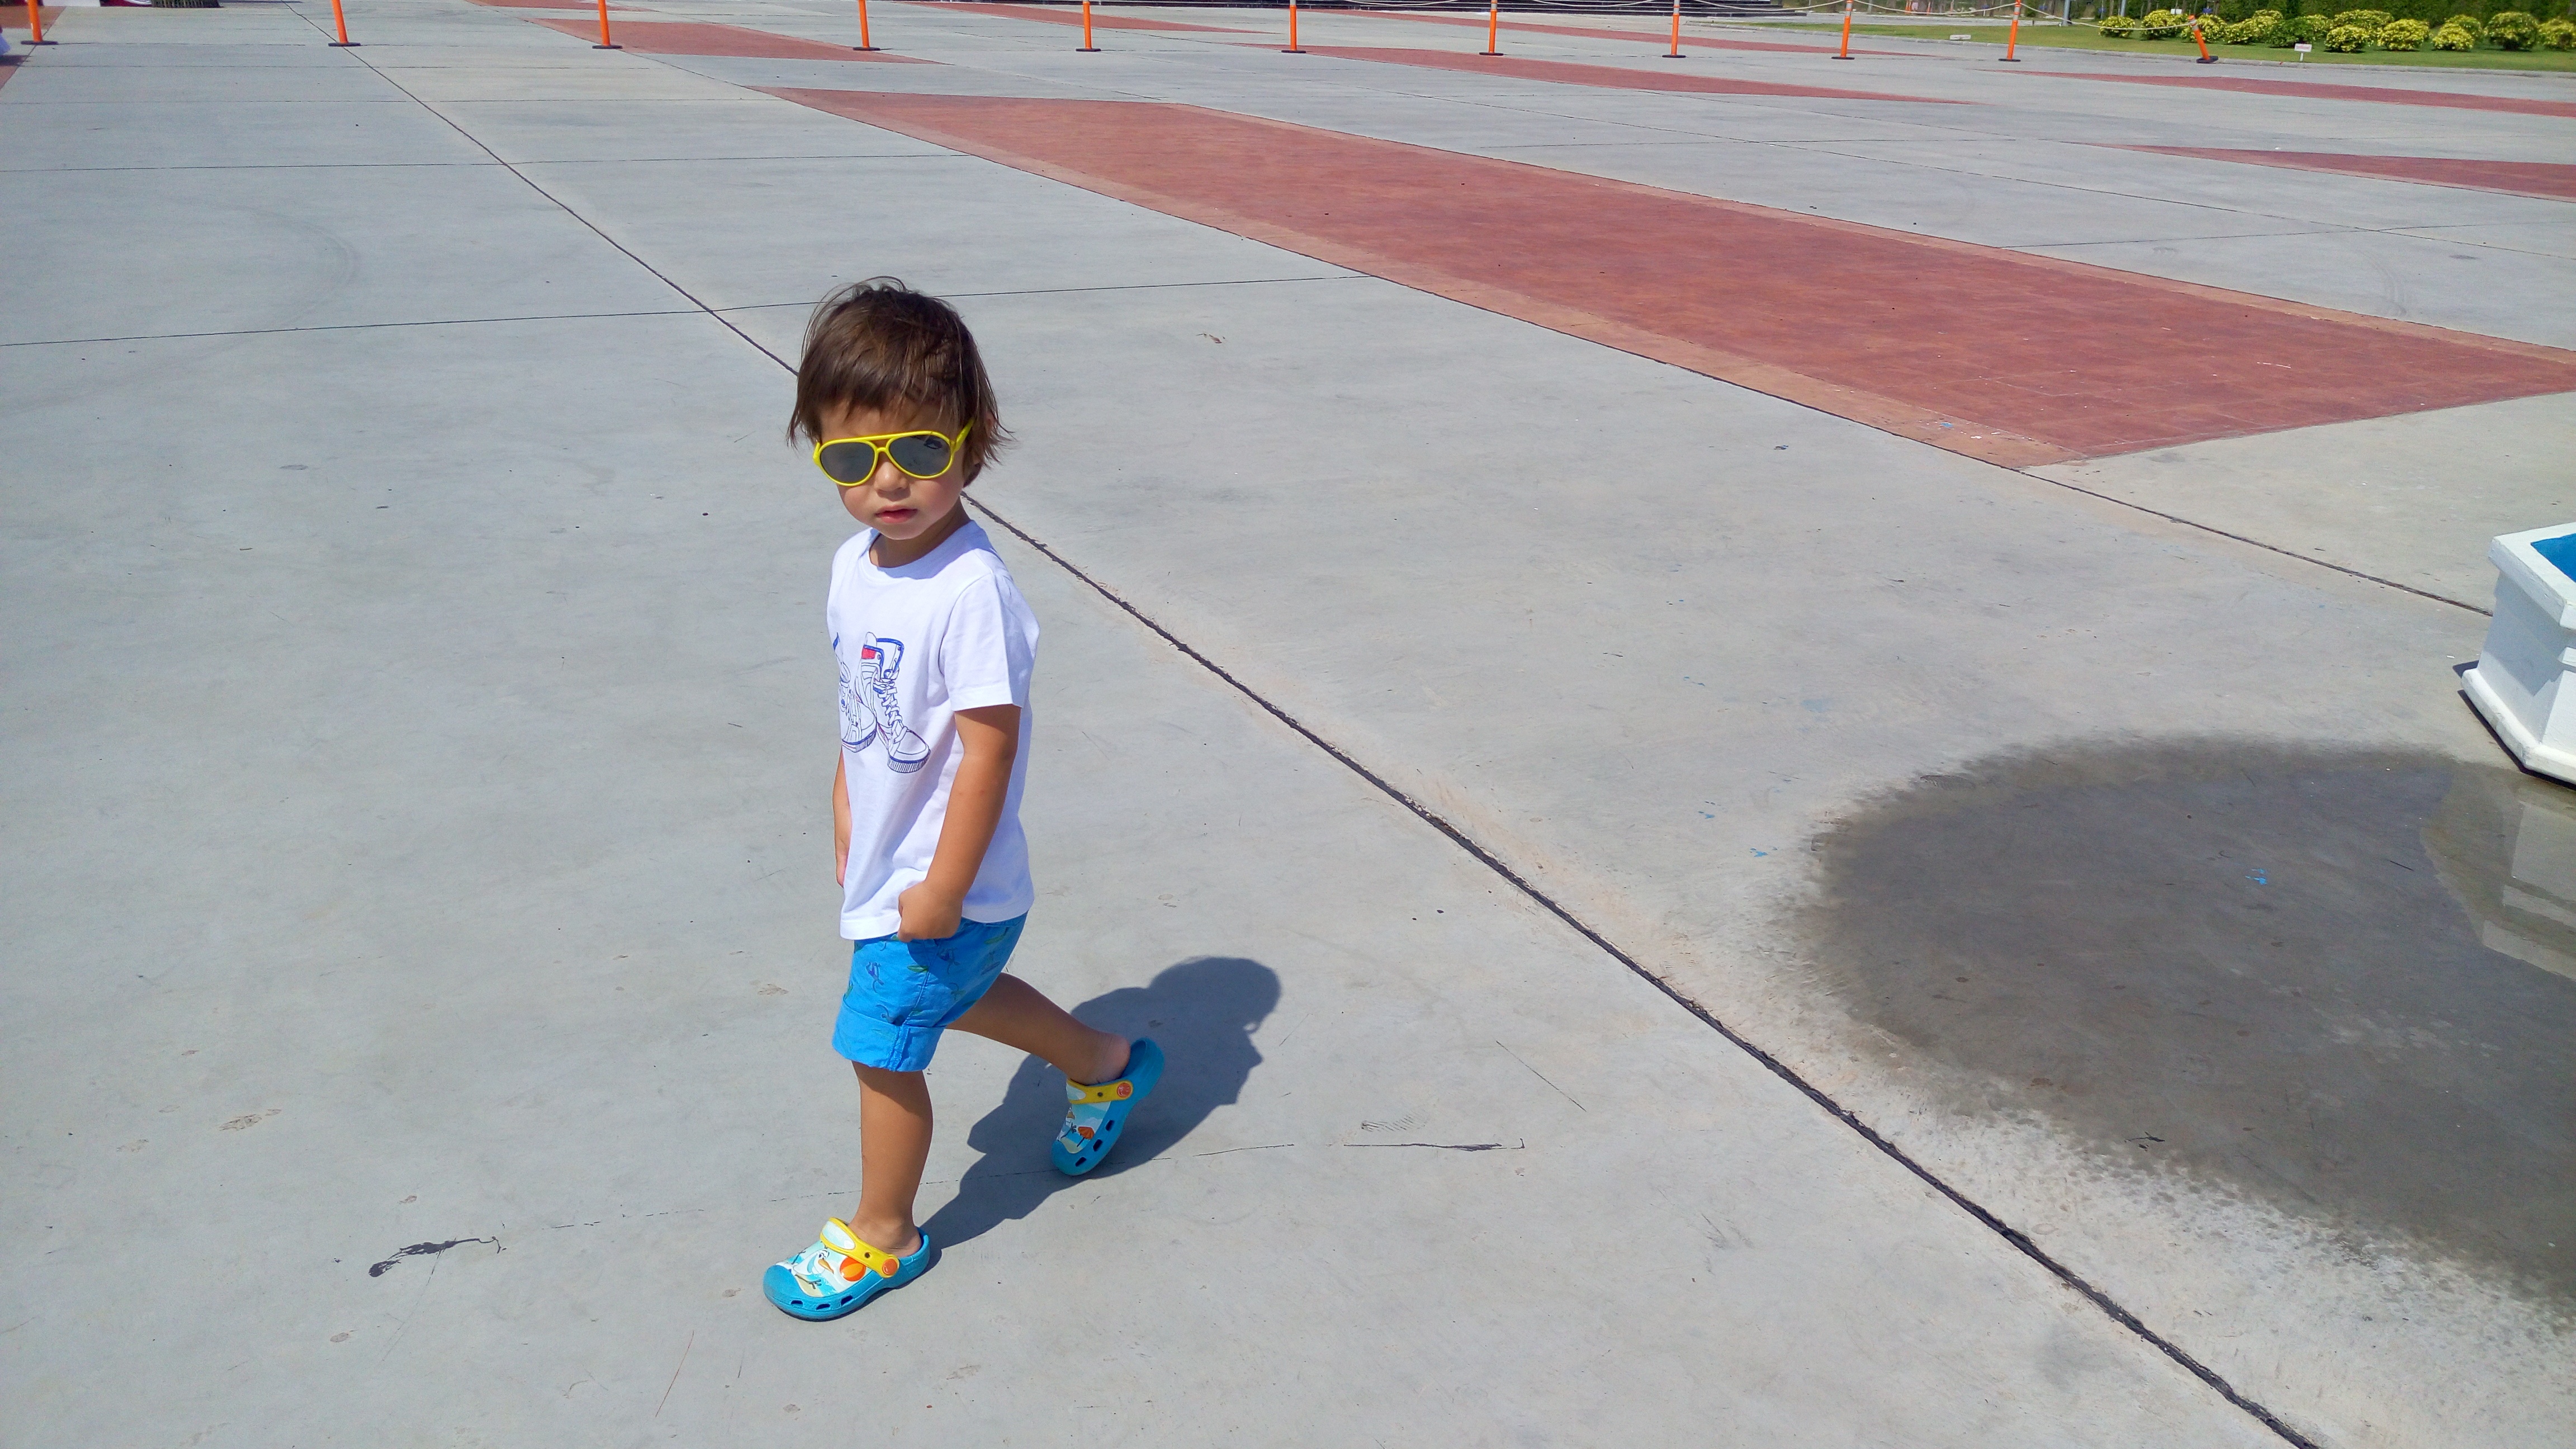
child, athletics